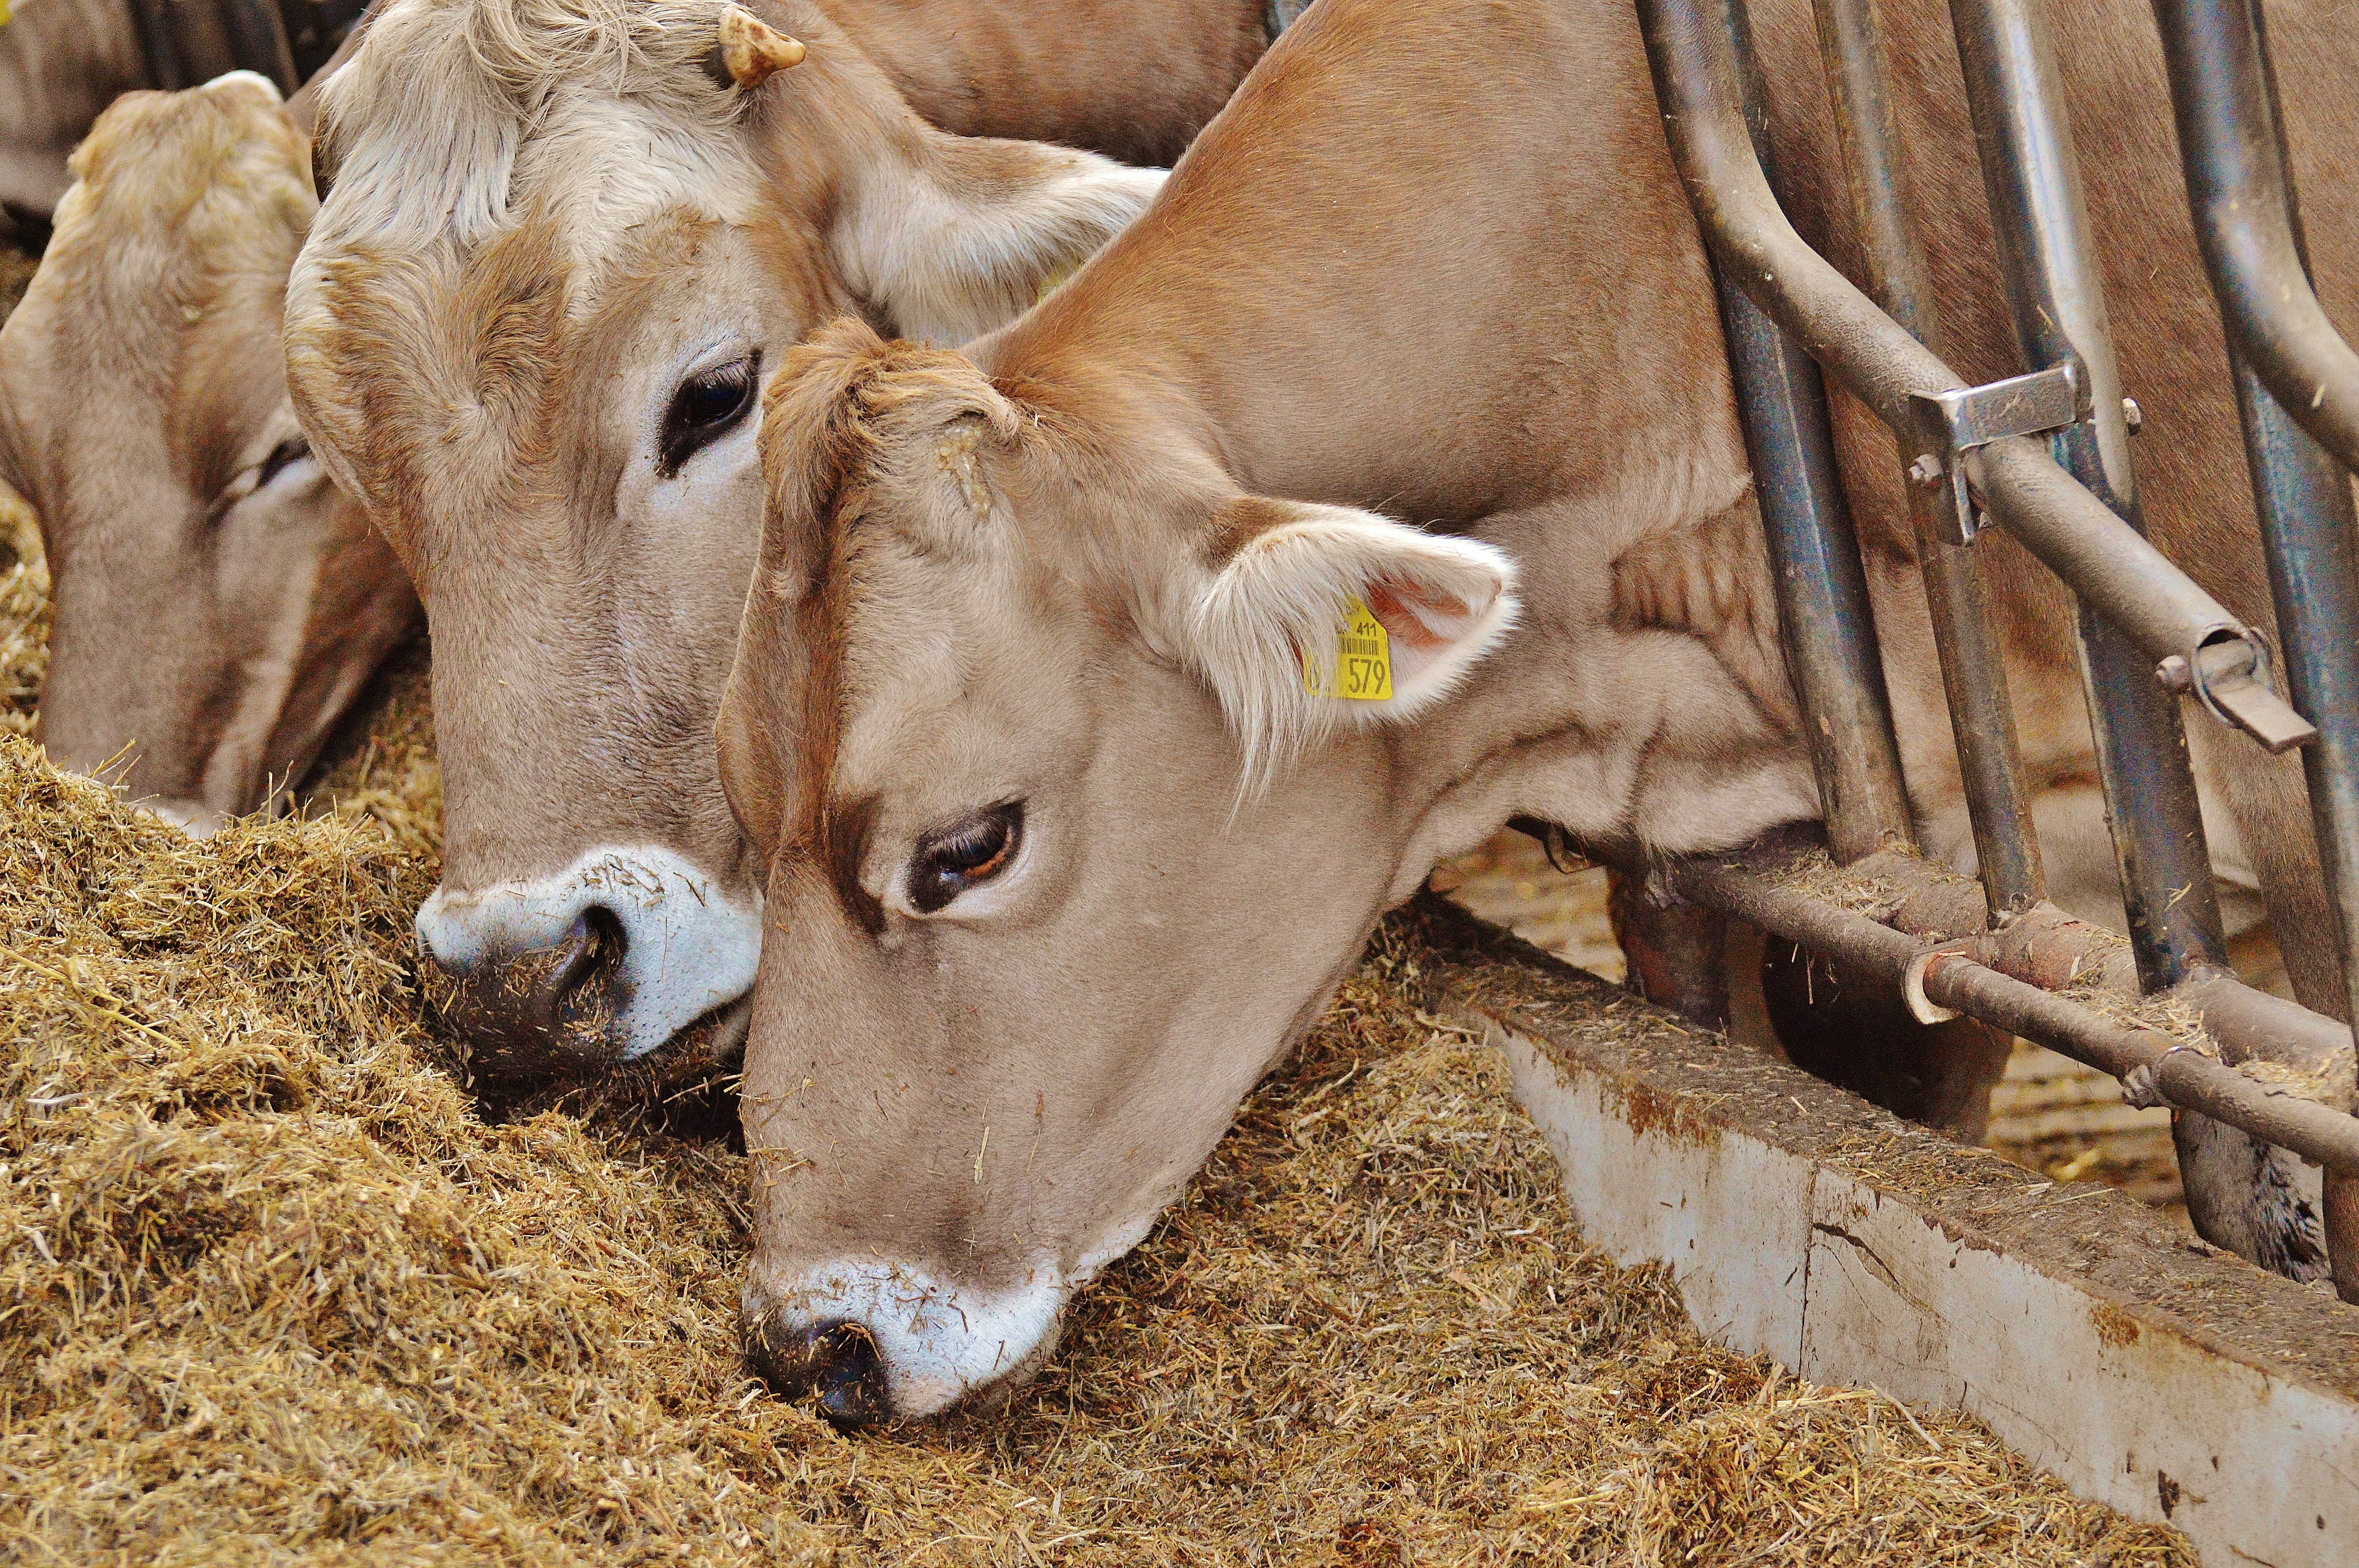
farm, wildlife, pasture, mammal, fauna, calf, cows, stall, animals, sanctuary, dairy cow, good aiderbichl, iffeldorf, cattle like mammal, barn animals